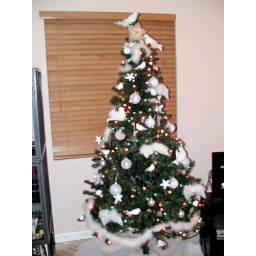
Our 2008 Christmas tree done in doves, feathers and white frosted ornaments.